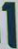
Number: 1